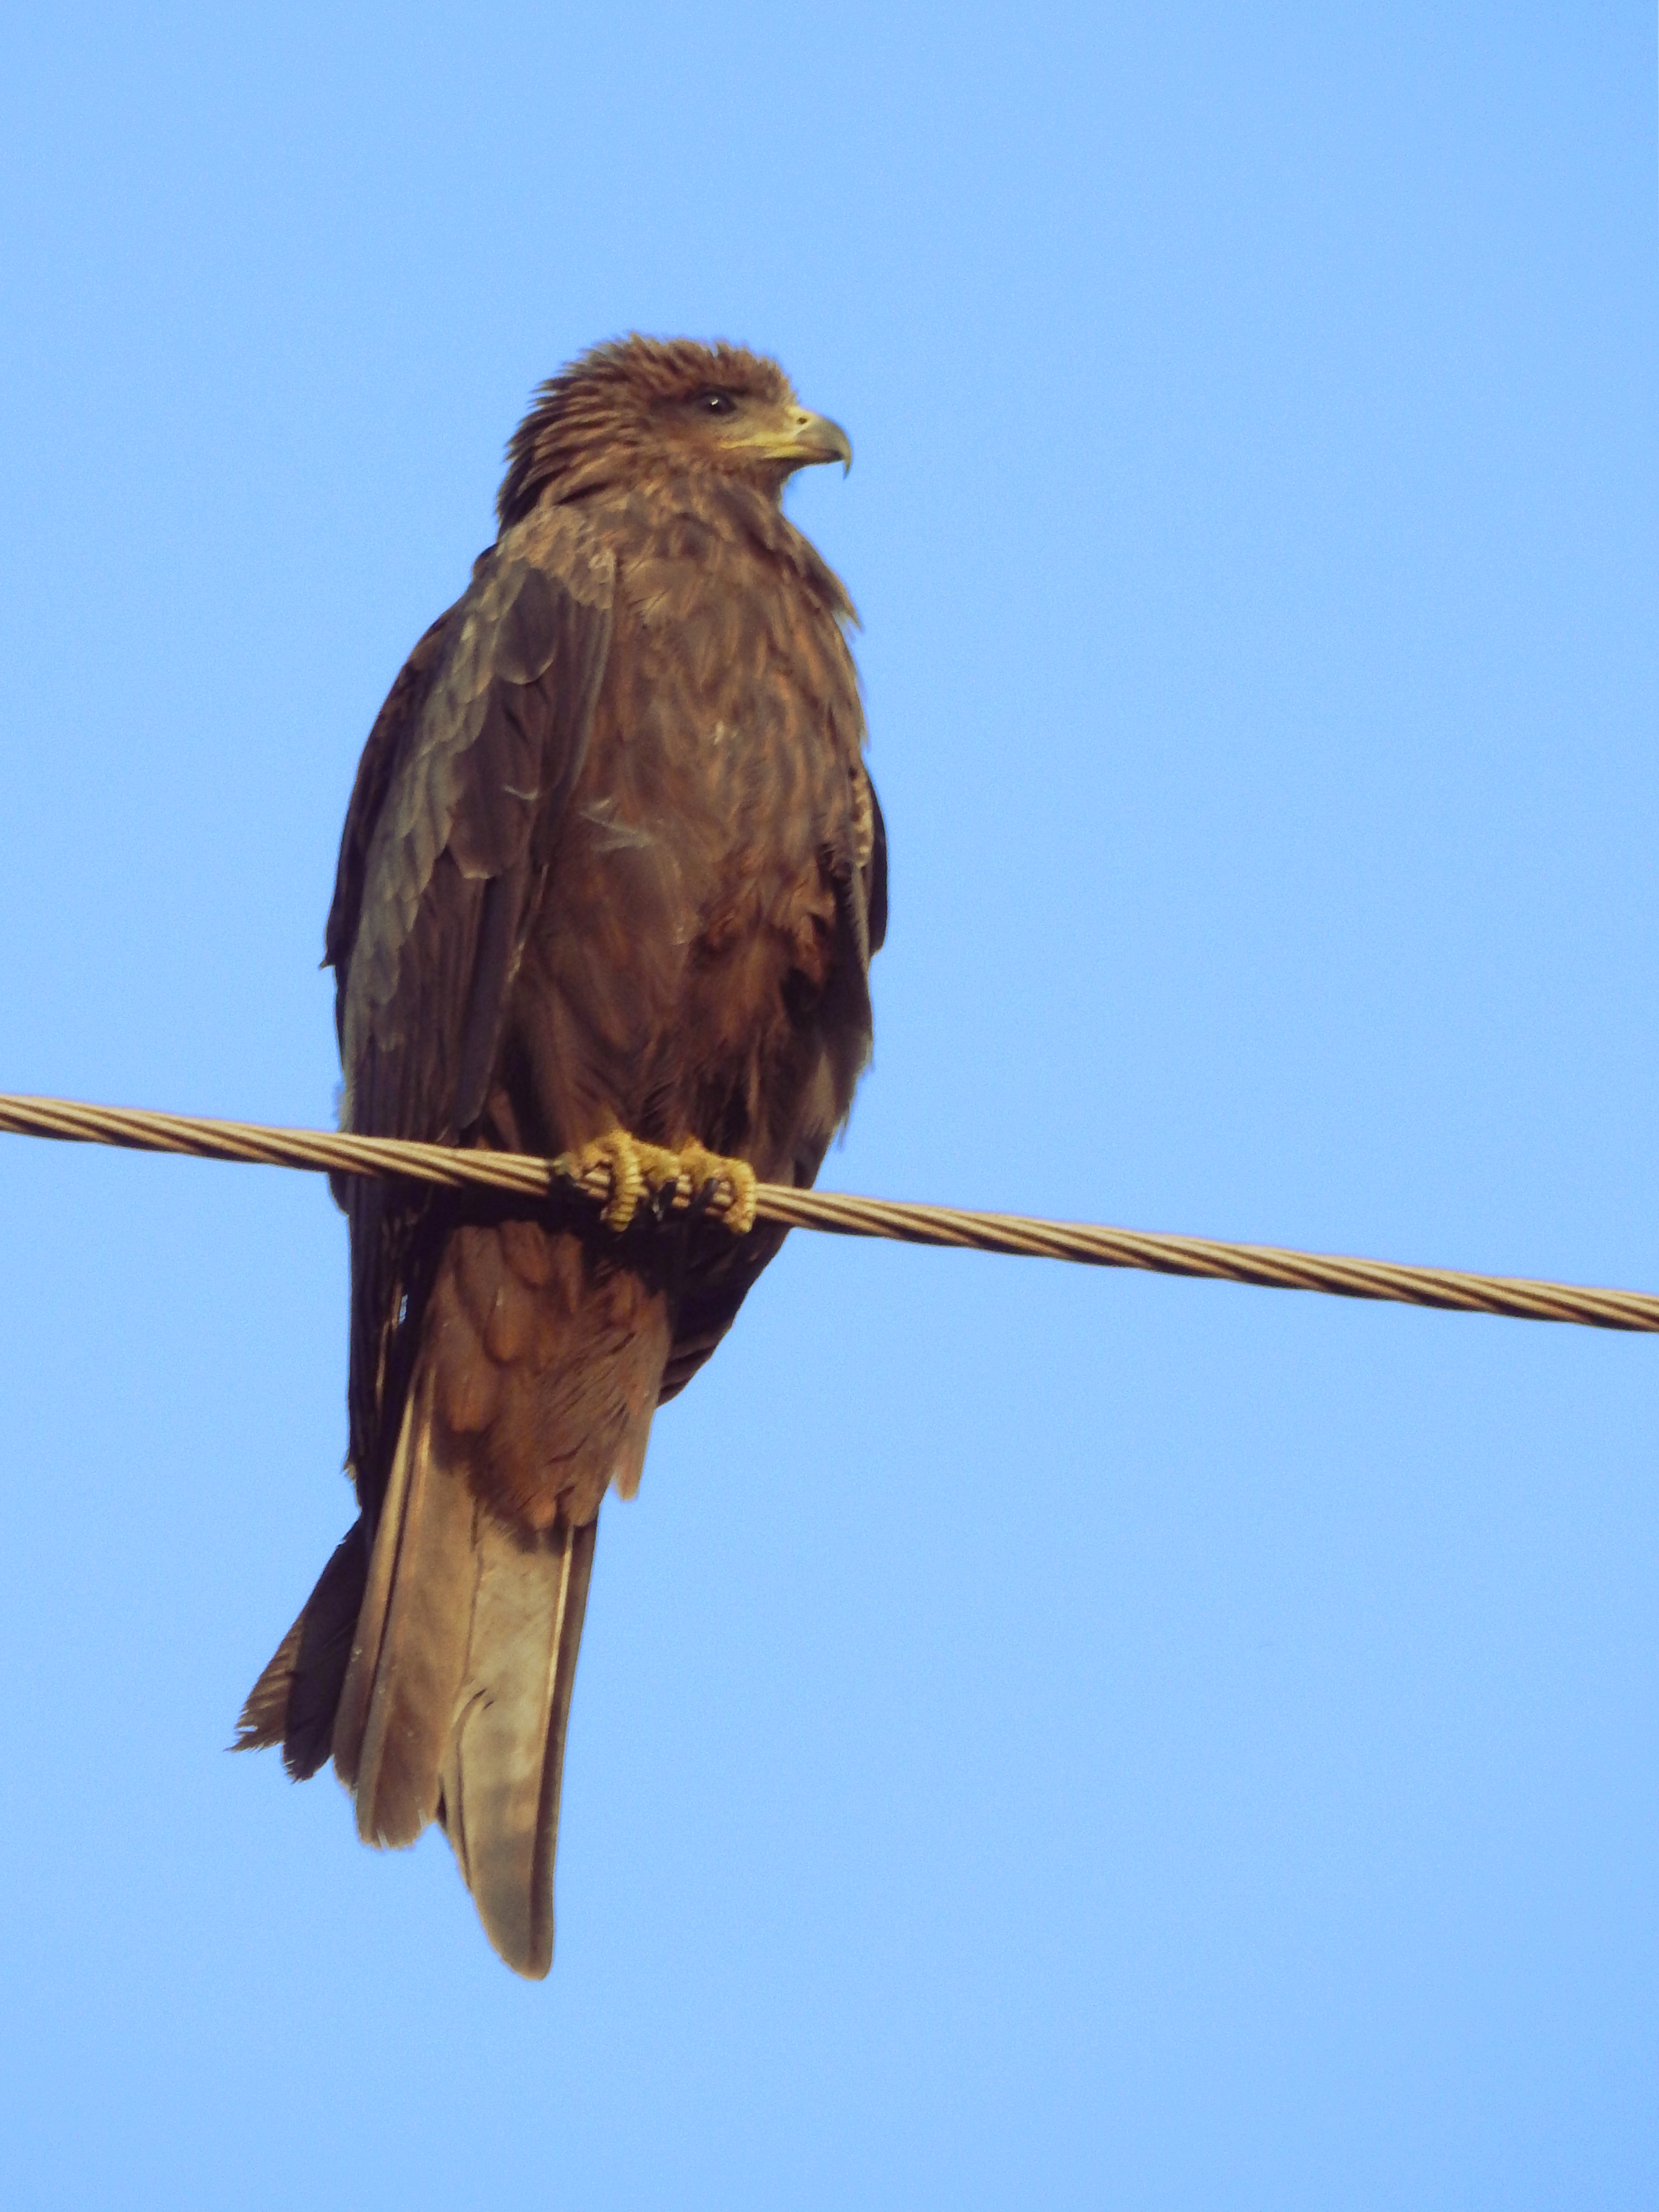
bird, eagle, beak, accipitriformes, bird of prey, fauna, falcon, hawk, buzzard, bald eagle, wildlife, sky, kite, feather, wing